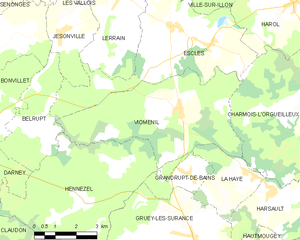
Carte des communes françaises Vioménil